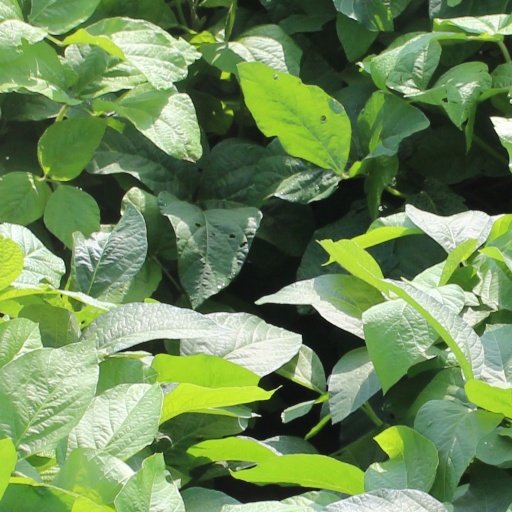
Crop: soybean